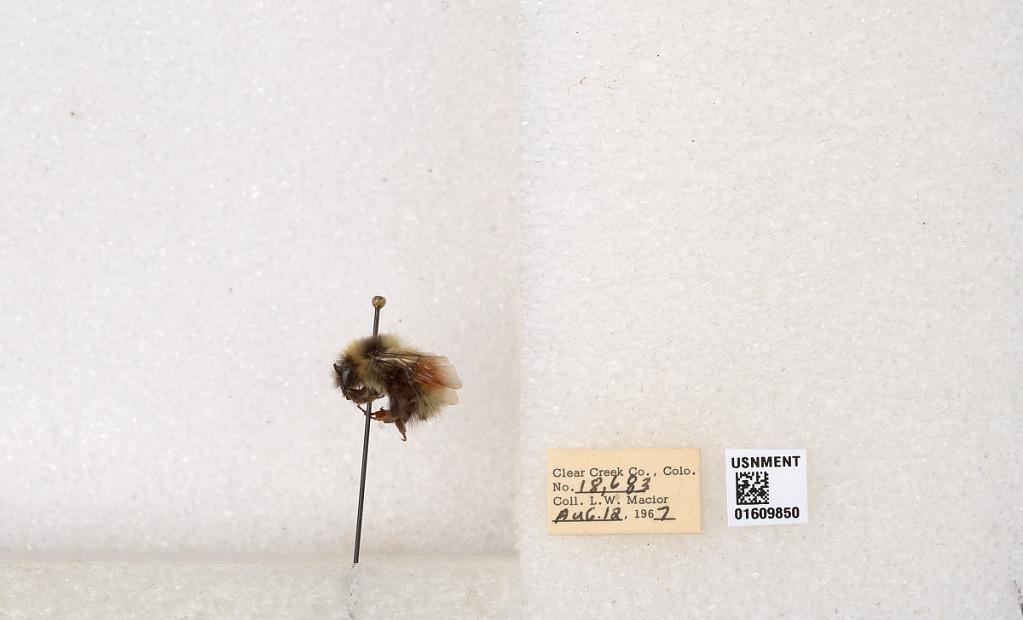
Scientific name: Bombus (Pyrobombus) sylvicola Kirby
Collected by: L. Macior
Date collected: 1967-8-12
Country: United States
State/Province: Colorado
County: Clear Creek
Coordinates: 39.6856, -105.645